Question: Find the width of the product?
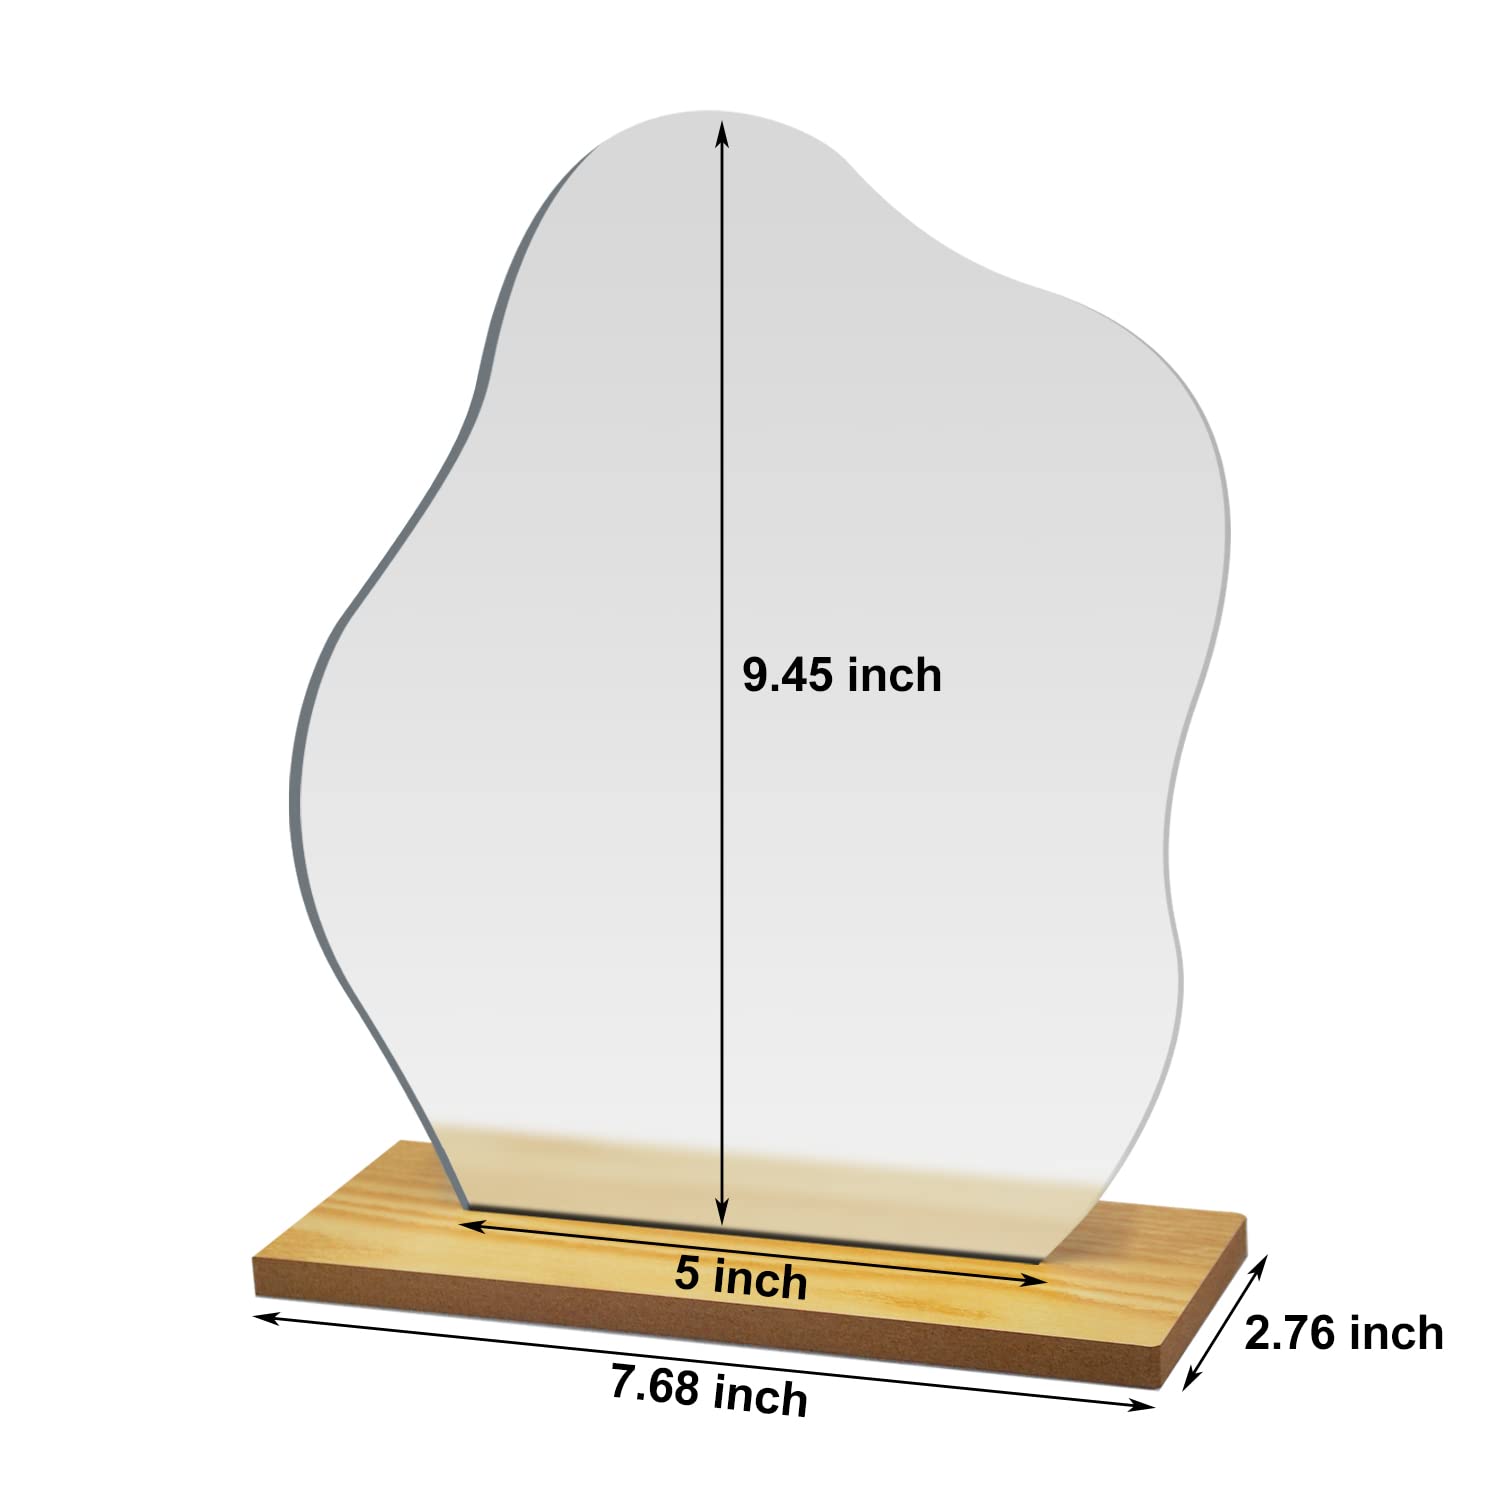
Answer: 7.68 inch